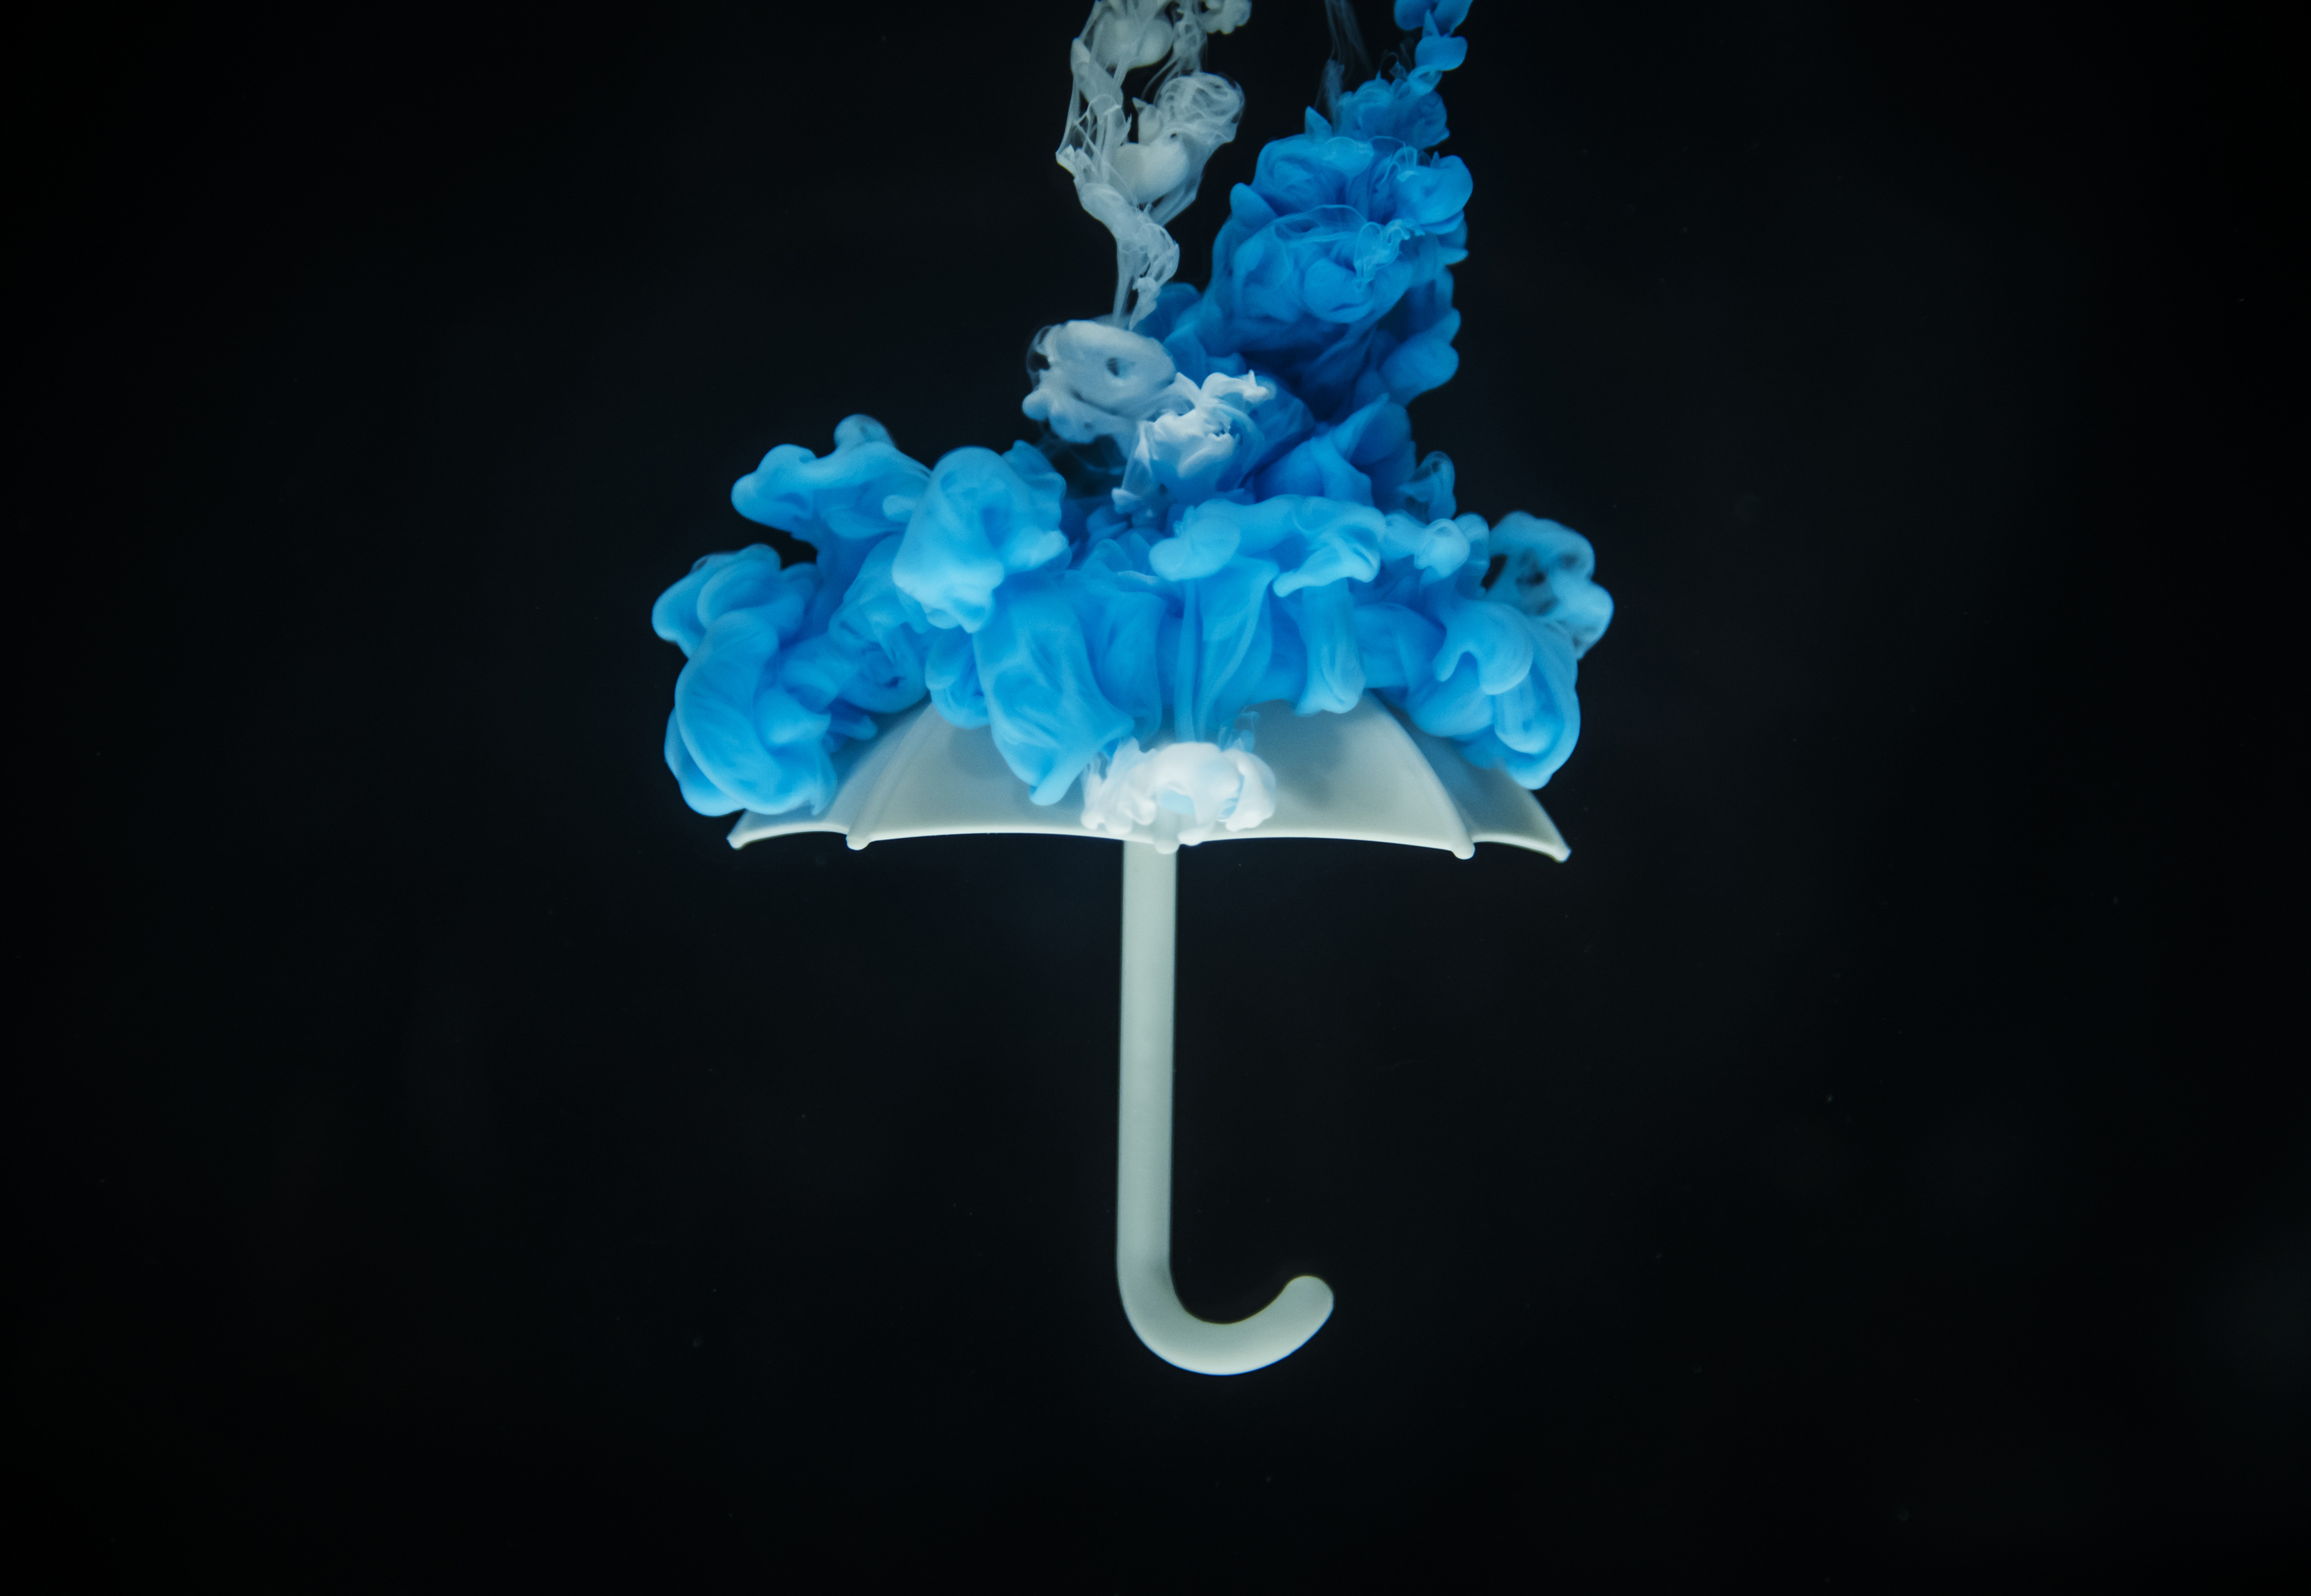
abstract, acrylic, art, artistic, background, black, black background, blend, blue, bright, burst, cloud, color in water, colorful, contrast, creative, creativity, decoration, design, dissolve, dissolving, drip, drop, droplet, dye, dynamic, explosion, falling, flowing, forecast, gradient, ink, liquid, macro, mix, mixed, motion, movement, paint, pattern, plastic, protection, shape, spill, splash, toy, umbrella, water, watercolor, aqua, product, turquoise, electric blue, fashion accessory, crystal, still life photography